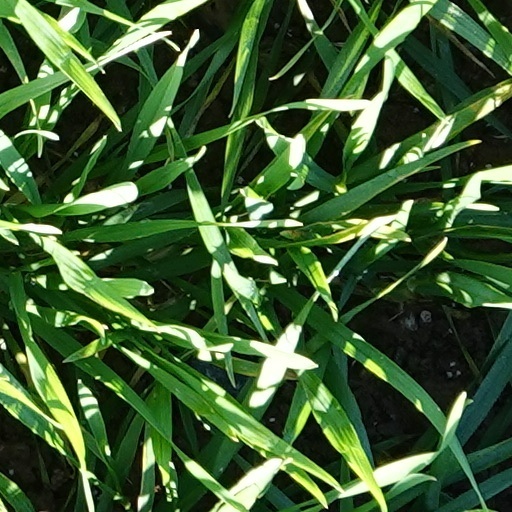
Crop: wheat